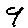
Label: 9